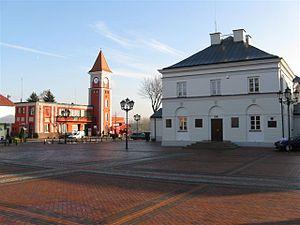
Warka est une ville polonaise de la powiat de Grójec de la voïvodie de Mazovie dans le centre de la Pologne.